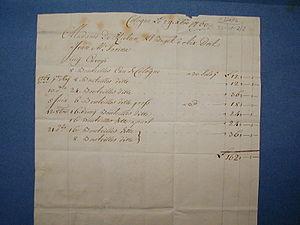
Jean-Marie Farina est un parfumeur italien, né le 8 décembre 1685 à Santa Maria Maggiore, Duché de Milan et mort le 25 novembre 1766 à Cologne, Électorat de Cologne. Il fut le créateur en 1709 à Cologne de Jean Marie Farina vis a vis la place Juliers, la plus ancienne maison de parfum de l'époque moderne actuellement encore en activité. L’eau de Cologne de Farina fit rapidement le tour du monde, et au XVIIIᵉ siècle elle était un accessoire indispensable à la cour.